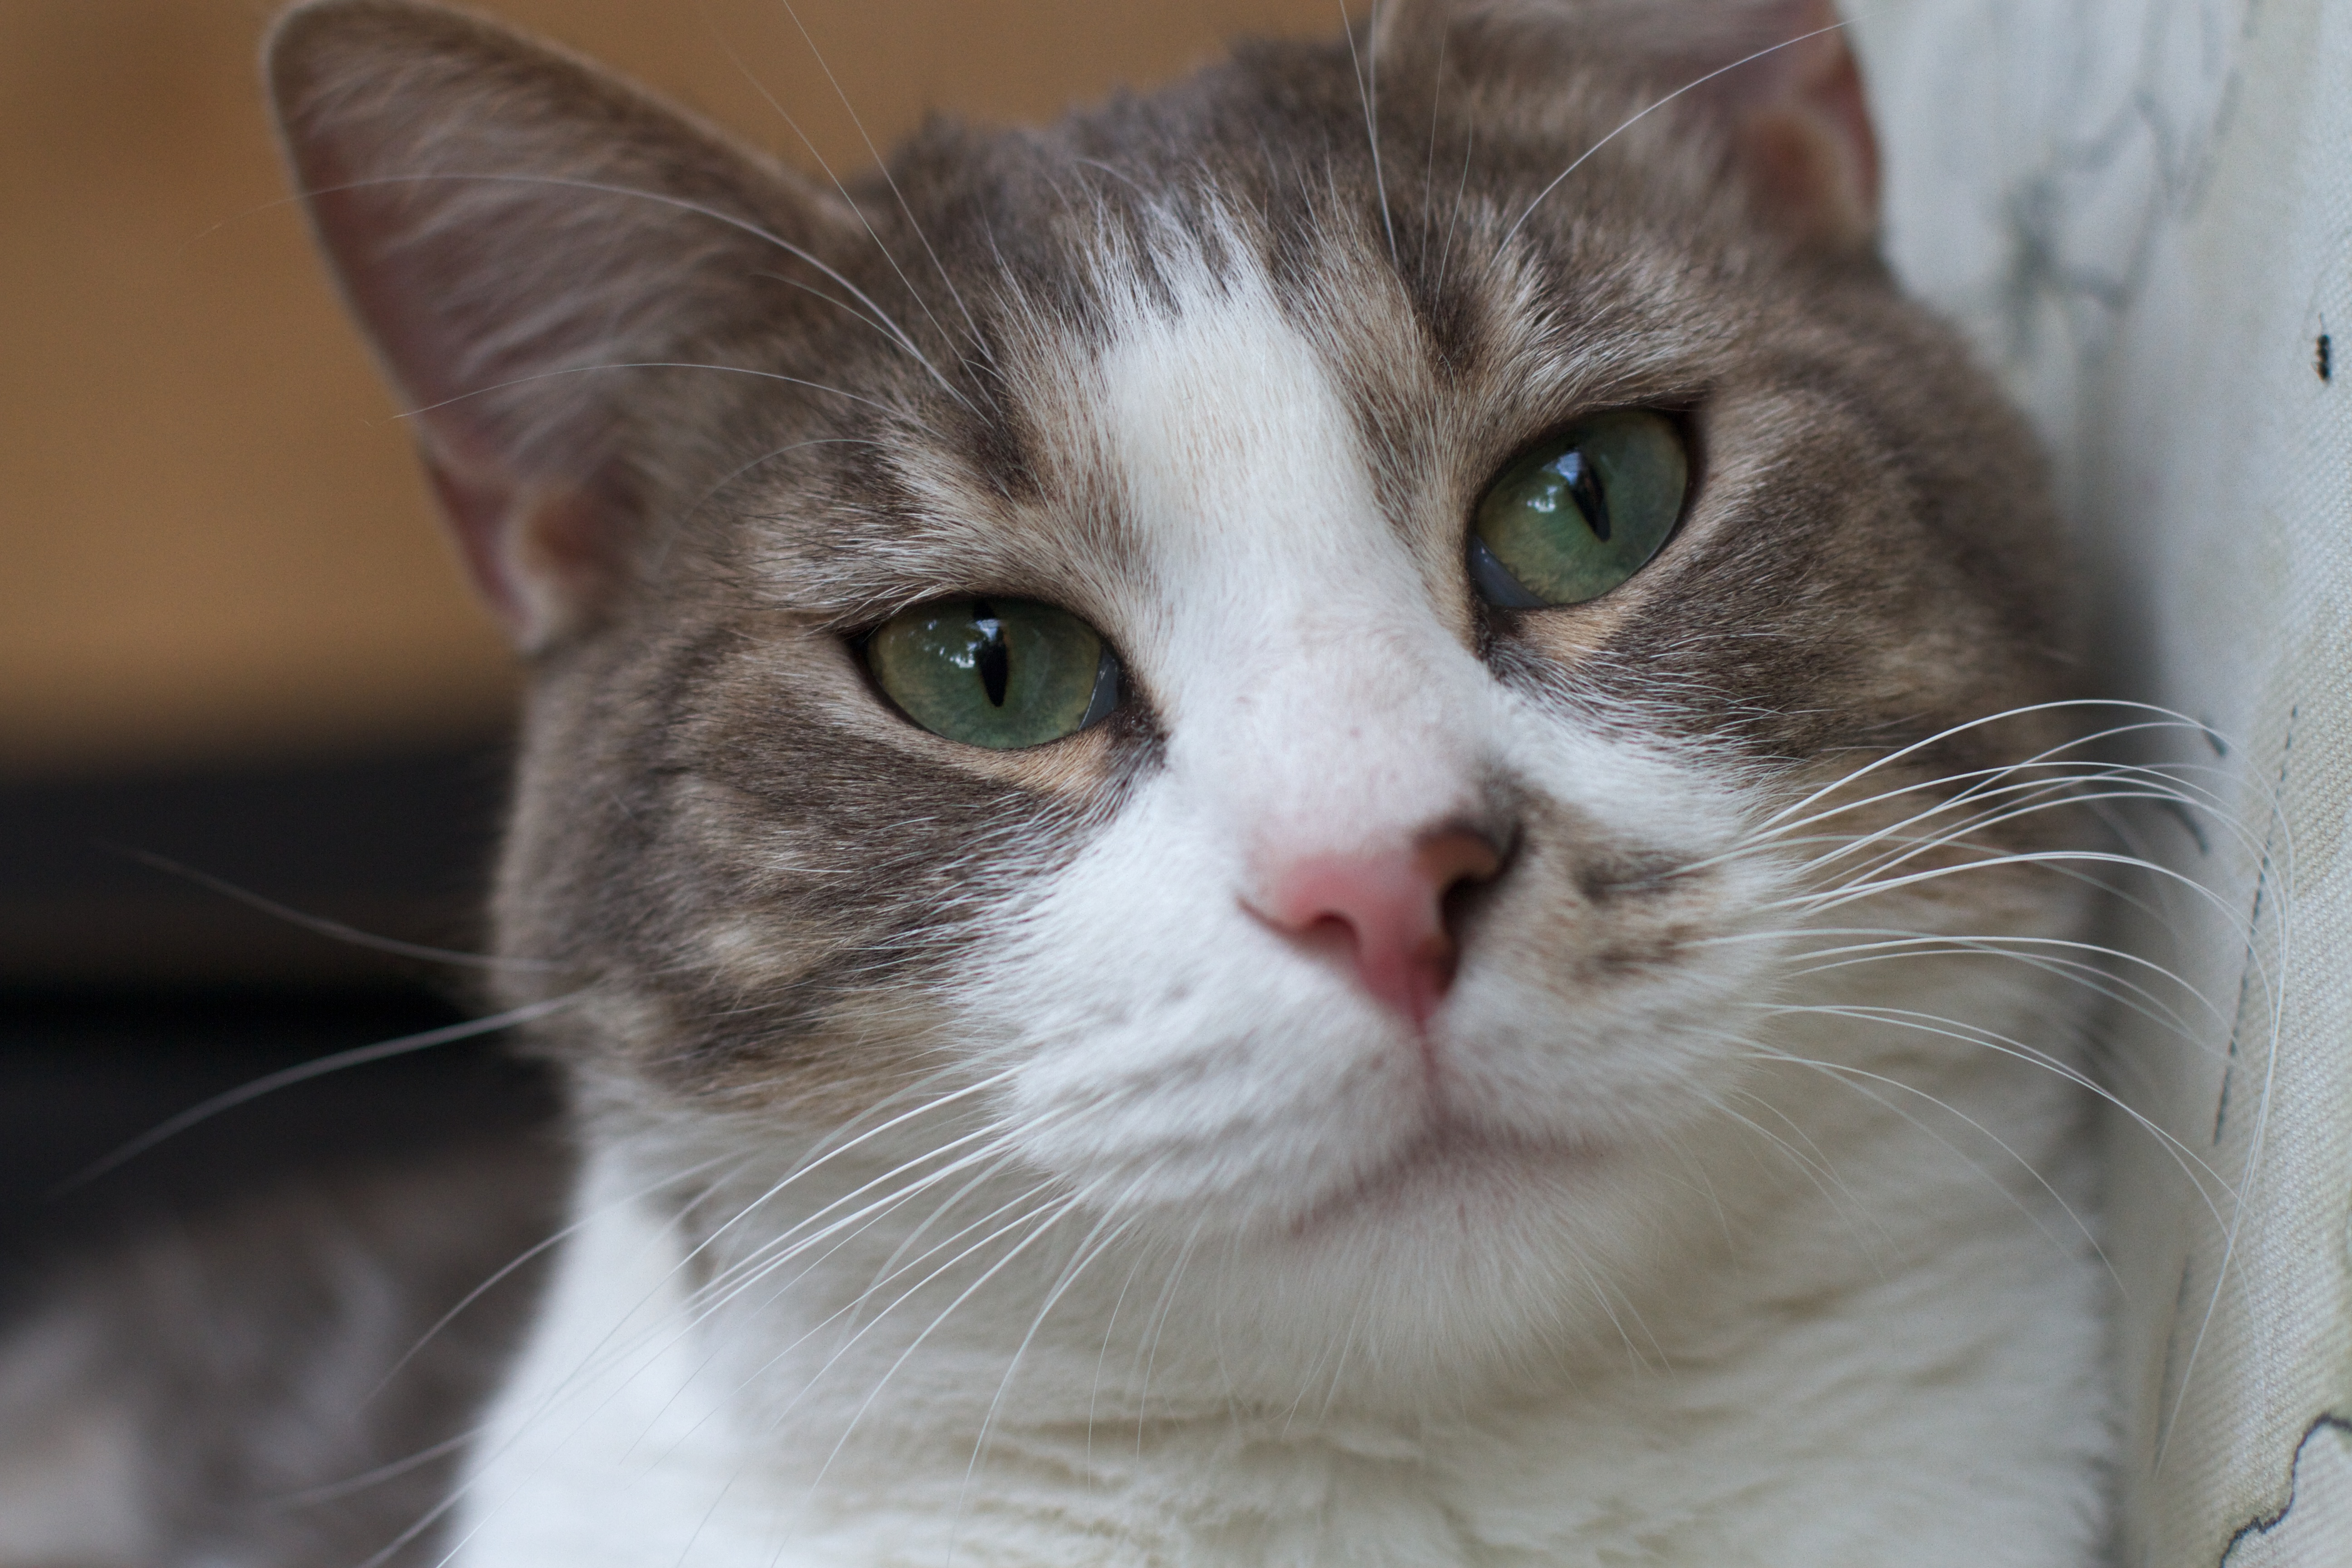
cat, mammal, close up, nose, whiskers, vertebrate, european shorthair, burmilla, small to medium sized cats, cat like mammal, domestic short haired cat, american shorthair